History of Bukhara

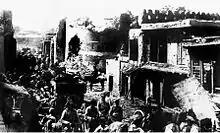
Red Army troops entering old Bukhara after besieging the city.

The Bukharan People's Soviet Republic existed from 1920 to 1924, when the city was integrated into the Uzbek Soviet Socialist Republic. Fitzroy Maclean, then a young diplomat in the British Embassy in Moscow, made a surreptitious visit to Bokhara in 1938, sight-seeing and sleeping in parks. In his memoir "Eastern Approaches", he judged it an "enchanted city", with buildings that rivalled "the finest architecture of the Italian Renaissance". In the latter half of the 20th century, the War in Afghanistan and Civil war in Tajikistan brought Persian-speaking refugees into Bukhara and Samarkand. After integrating themselves into the local Tajik population, these cities face a movement for annexation into Tajikistan, with which the cities have no common border.